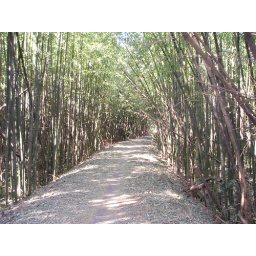
Cycling road thru bamboo forest in Tamamura (near Tonegawa). For a lilttle while one can forget the modern world.